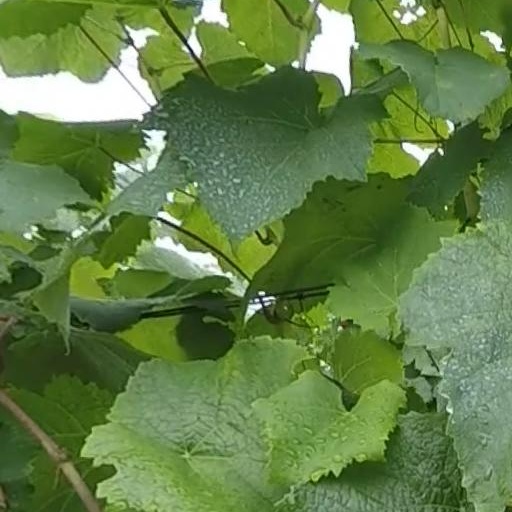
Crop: grape